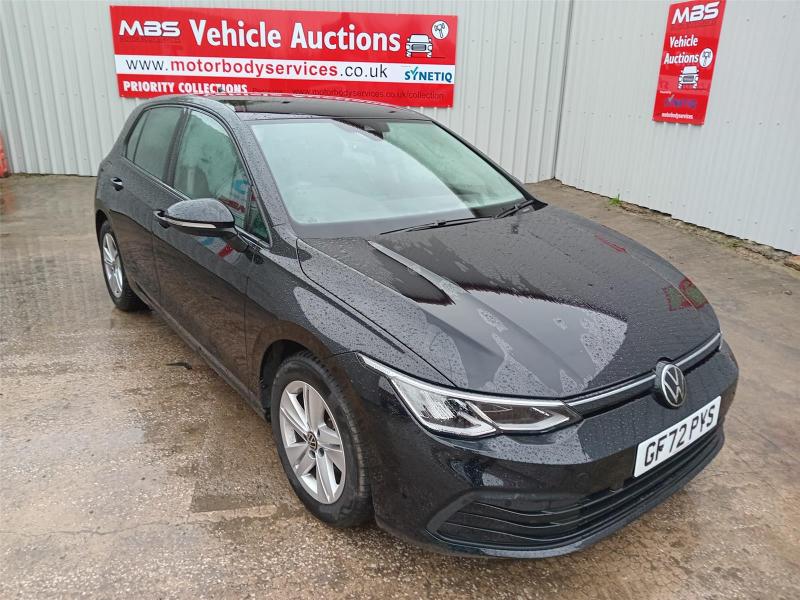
Aucun dommage détecté.
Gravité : aucun